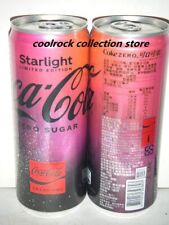
Waste category: metal